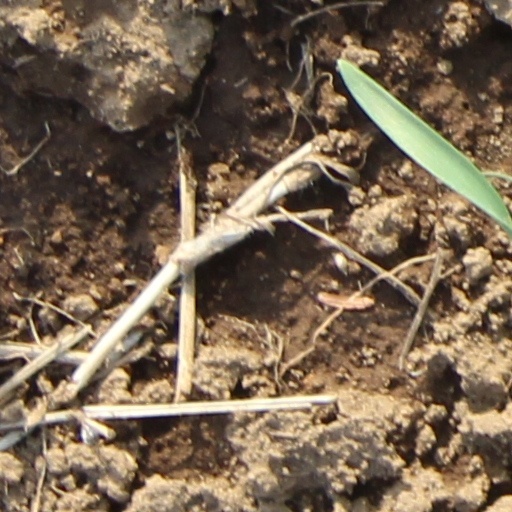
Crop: wheat